Stonehaven derailment

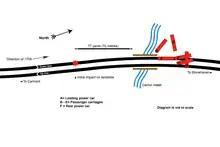
A schematic diagram of the Stonehaven derailment showing where the individual vehicles came to rest in the accident

As the track curved to the right, the train continued straight on for about . It struck and destroyed the parapet of a single span bridge carrying the railway over Carron Water. The leading power car then fell down a wooded embankment and caught fire. The first carriage turned sideways, coming to rest across the tracks, inverted, with the second carriage, also inverted, and the fourth, lying on top of it. The third carriage ended up lying on its side, also down the embankment, and caught fire. The rear power car remained substantially upright and coupled to the fourth carriage. The landslip had been caused by the failure of a drain which Network Rail had installed in 2012 and had last been inspected in June 2020, when no faults had been found.